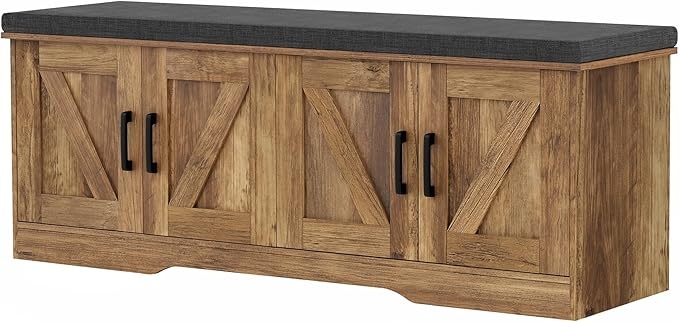
2-Tier Storage Bench, Shoe Bench with Padded Seat Cushion, Entryway Bench with 4 Barn Doors, Adjustable Shelf, 13.8" D x 47.2" W x 17.7" H, for Entryway, Living Room, Bedroom, Rustic Walnut
About This More Comfortable Shoe Change Cabinet: With a 25 mm sponge cushion on the bench top, you can change shoes by sitting on the bench more comfortable without bending down or squatting Keep Your Shoes Organized: The depth of bench is 13.8 inches, which makes it easily to put in your shoes, meanwhile shoes of various heights can be placed by adjusting middle movable boards. The bench doors design ensures not only your privacy, but also a tidy space Match Your Room Style: Classic barn-door design is quite suitable for different home decoration styles. You can put it at various places in your home such as entrance, corridor, bedrooms, etc Stable & Long-lasting: Made of EPA-Certified board, the product is stable with a static load of up to 300 lbs. The zipper design of cushion can help you remove and clean cover easily. What are you hesitating about? Now preparing a shoe bench for your home Easy Installation: You will finish assembly easily in a short time with detailed installation diagram and numbered parts Overview Color : Rustic Walnut Size : 13.8"D x 47.2"W x 17.7"H Furniture Finish : Walnut Brand : HOMSHO Maximum Weight Recommendation : 3E+2 Pounds Material Engineered Wood : Frame Material Engineered Wood : Material Engineered Wood : Frame Material Engineered Wood Style Farmhouse : Item Weight 41.5 Pounds : Style Farmhouse : Item Weight 41.5 Pounds
Brand: HOMSHO
Category: Furniture > Benches > Storage & Entryway Benches > Shoe Storage Benches